1970s in LGBTQ rights

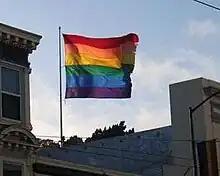
The Gay Pride Flag, symbol of the Rights Movement, was first flown in 1978 in San Francisco. This is the version flying over the Castro in June 2005

Private, consensual same-sex activity was decriminalized in England and Wales in 1967. Most same-sex activity was legalized in Canada in 1969. The Stonewall riots, which occurred in New York City in June 1969, are generally considered to have ignited the modern gay rights movement in the United States.